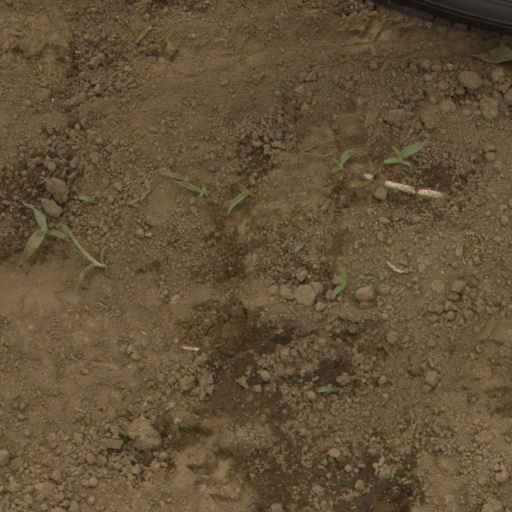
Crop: Jerusalem artichoke